List of awards and honours received by Nelson Mandela

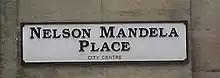
Street sign in Glasgow, Scotland

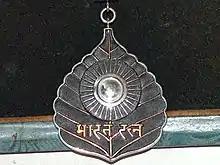
Bharat Ratna, awarded 1990

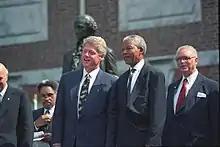
Bill Clinton presented Mandela with the Philadelphia Liberty Medal on 4 July 1993

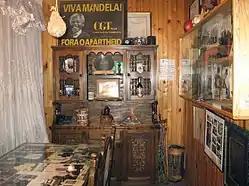
Nelson Mandela's former house in Soweto, Johannesburg, now Mandela Family Museum.

On 24 September 2018, Heads of State and Government and representatives of States and Governments, met at United Nations Headquarters in New York, at the "Nelson Mandela Peace Summit" to reflect on global peace, in honour of the centenary of the birth of Nelson Mandela and to collectively hold themselves accountable to the values and principles of the declaration drafted and agreed upon at the summit, to strive for a just, peaceful, prosperous, democratic, fair, equitable and inclusive world. The world leaders called upon their people to celebrate the richness of our diversity and the collective creativity and wisdom of our elders, and the well-being and survival of Mother Earth, and called upon their youth, artists, sports personalities, musicians and poets to breathe new life into the values and principles of the United Nations and recognize the period from 2019 to 2028 as the Nelson Mandela Decade of Peace.